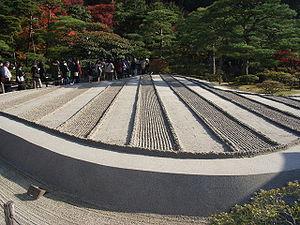
Le jardin japonais est issu de la tradition antique japonaise. Il se trouve aussi bien dans les demeures privées que dans les parcs des villes comme dans les lieux historiques : temples bouddhistes, tombeaux shintoïstes, châteaux.